Blade: Trinity

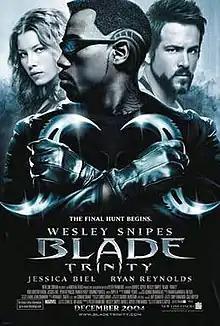
Theatrical release poster

Blade: Trinity is a 2004 American superhero film written and directed by David S. Goyer. It was produced by Goyer, Peter Frankfurt, Lynn Harris, and Wesley Snipes, who also starred in the leading role as the title character. Based on the Marvel Comics character of the same name, it is the sequel to "Blade II" (2002), and the third installment in the "Blade" franchise. The film co-stars Ryan Reynolds, Jessica Biel, Kris Kristofferson, Dominic Purcell, Parker Posey, and Triple H. Vampire leader Danica Talos has framed Blade for numerous murders, and alongside a team of rogue vampire hunters he must fight his most challenging enemy yet, Dracula.